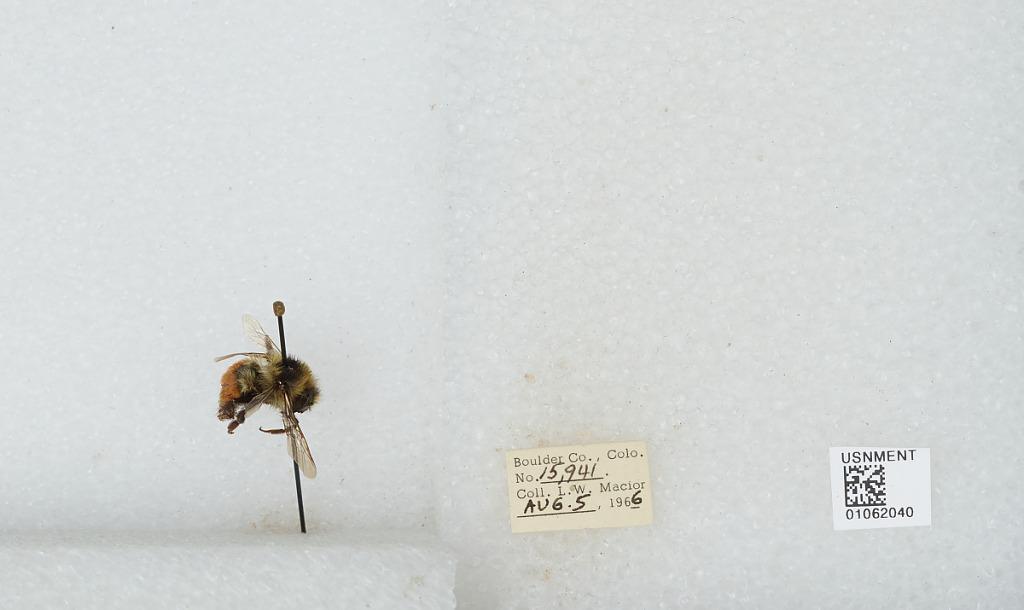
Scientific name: Bombus (Pyrobombus) bifarius Cresson
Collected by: L. Macior
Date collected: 1966-8-5
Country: United States
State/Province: Colorado
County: Boulder
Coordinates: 40.0017, -105.308